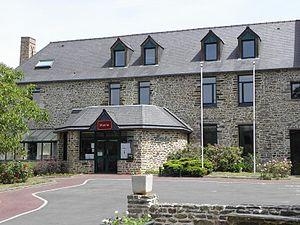
Mairie de Chanteloup (35).
Chanteloup est une commune française située dans le département d'Ille-et-Vilaine en région Bretagne.